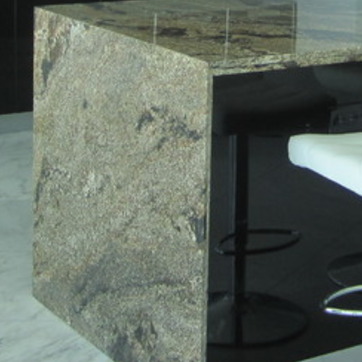
Material: polishedstone